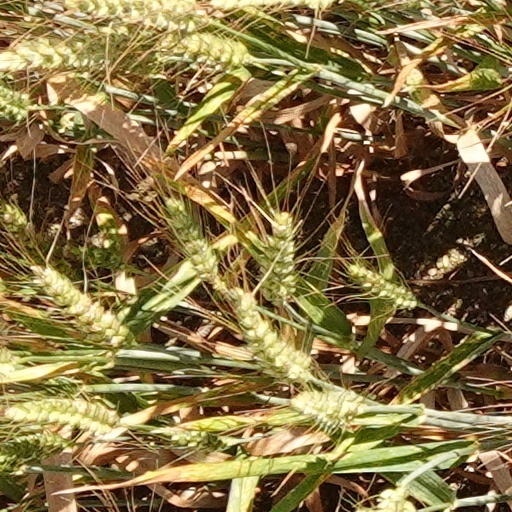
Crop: wheat